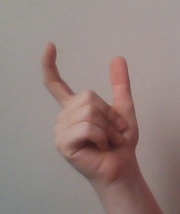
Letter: nun